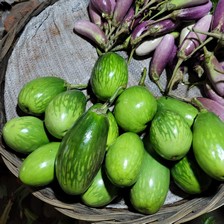
Label: others